Hughes Range (Antarctica)

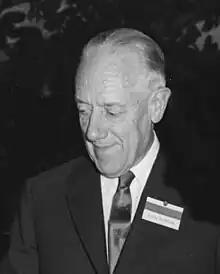
Detlev Wulf Bronk (Mount Bronk)

Discovered and photographed by Rear Admiral Byrd on the baselaying flight of Nov. 18, 1929, and surveyed by A.P. Crary in 1957-58.